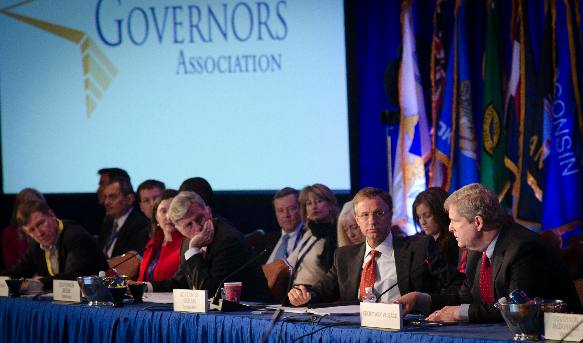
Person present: Yes